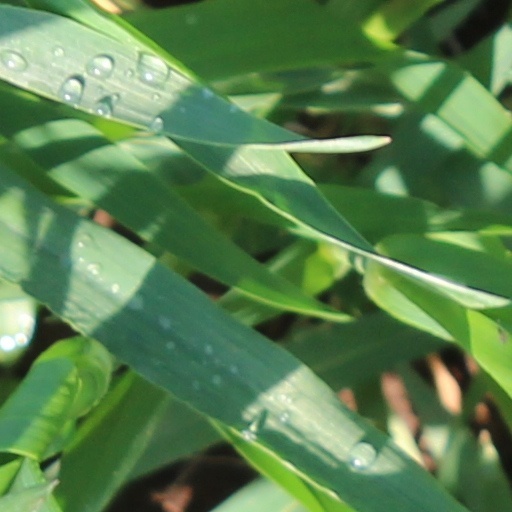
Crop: wheat